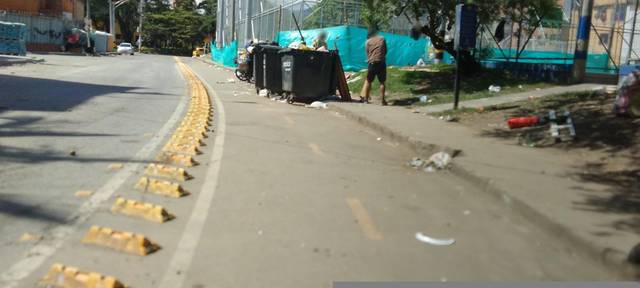
Region: Colombia
Coordinates: 6.224, -75.585